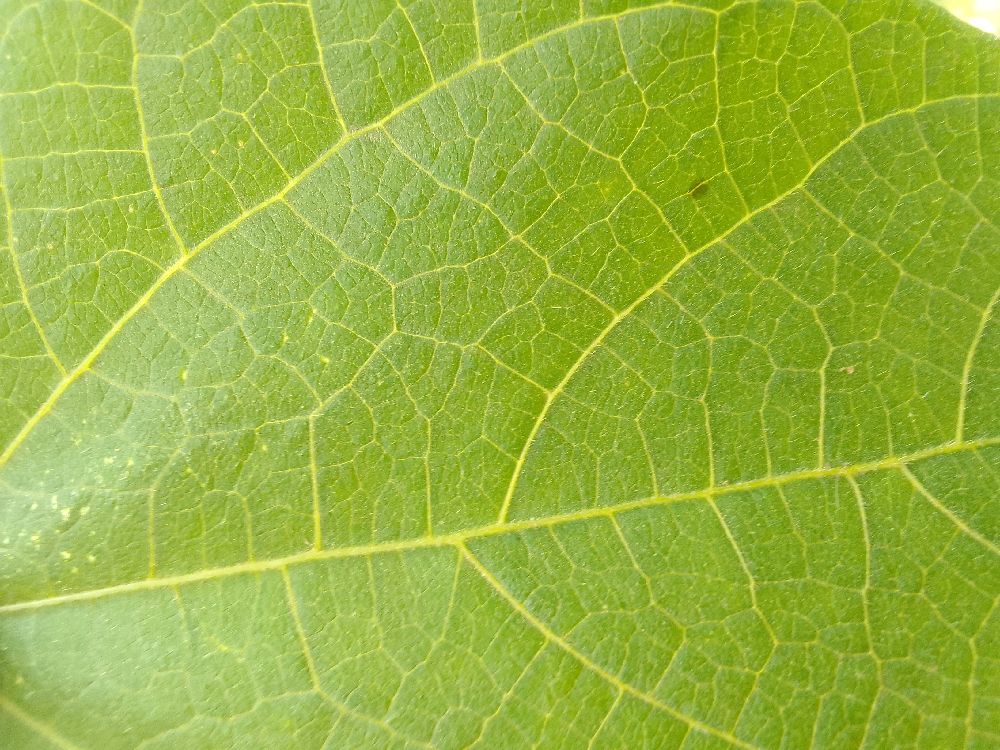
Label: healthy